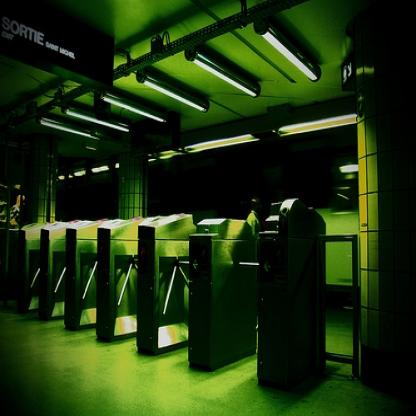
Scene: Indoor